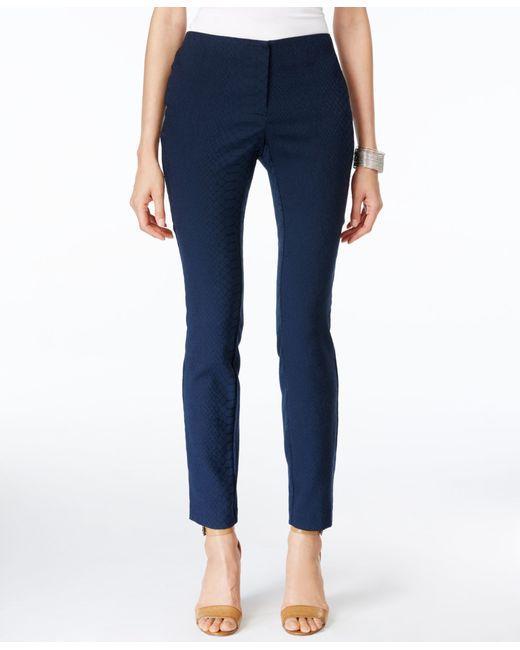
Königsblaue Slim Fit Hosen für Damen